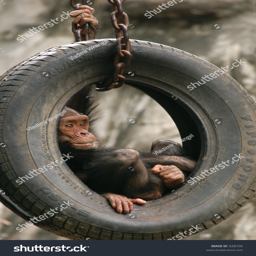
little chimpanzee sitting inside the tire